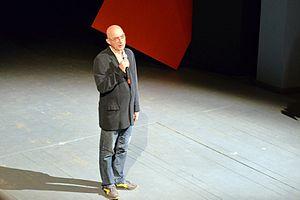
Maciej Patronik est un acteur et réalisateur français.
Maciej Patronik est un acteur et réalisateur français.